Ronal the Barbarian

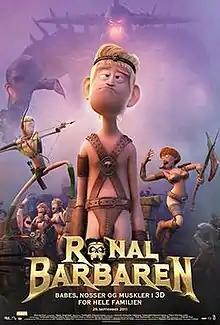
Danish theatrical release poster

Ronal the Barbarian (Danish: Ronal Barbaren) is a 2011 Danish adult animated fantasy comedy film co-directed by Thorbjørn Christoffersen, Kresten Vestbjerg Andersen and Philip Einstein Lipski, and their third cinema feature.